Human Target (2010 TV series)

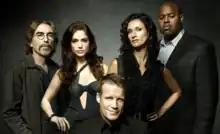
From left to right: Guerrero, Ames, Chance, Pucci and Winston.

Fox announced in 2009 that "Human Target" would premiere mid-season. The show was filmed in Vancouver, British Columbia.